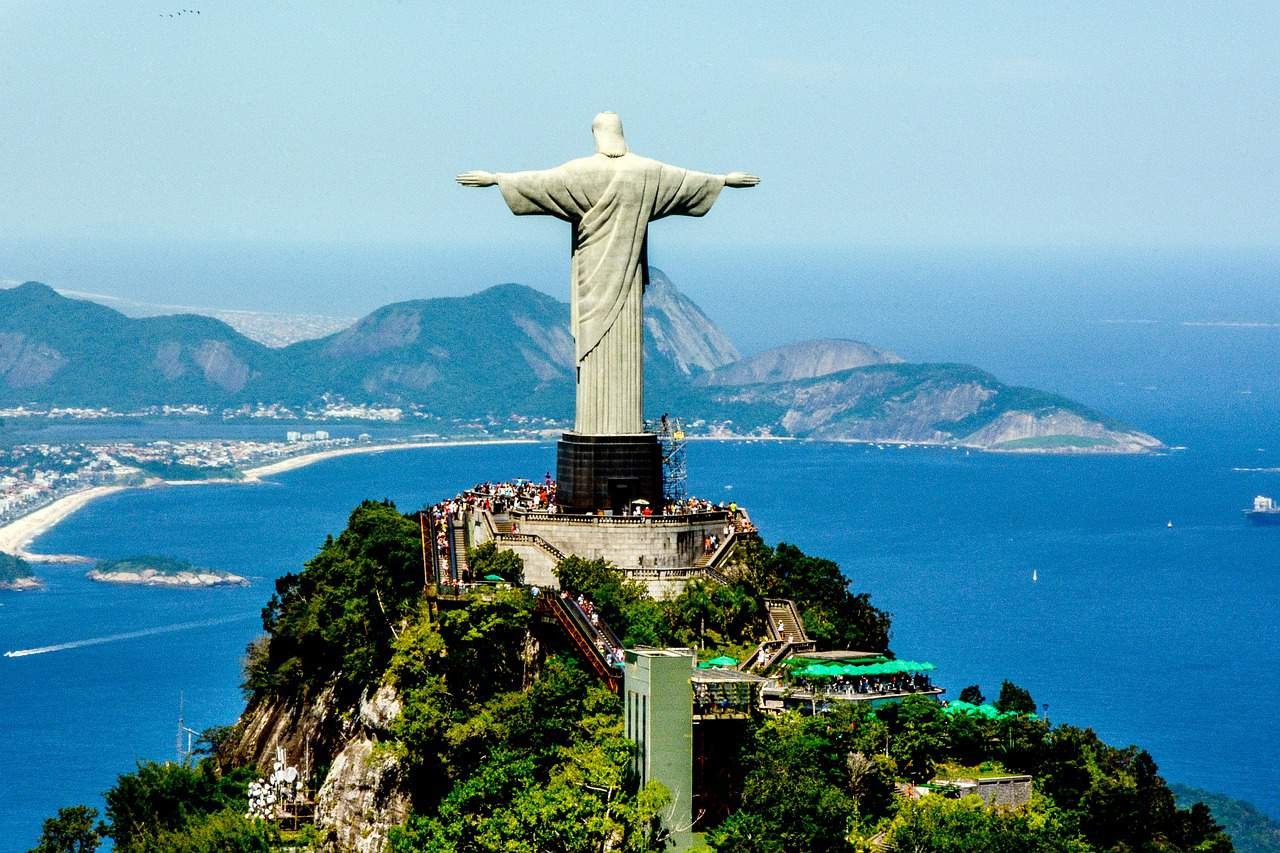
Landmark: Christ the Reedemer